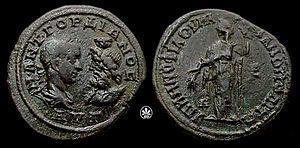
Marcianopolis est une colonie romaine fondée en 106 par l'empereur Trajan et dédiée à sa sœur Ulpia Marciana.
Sarapis ou Sérapis est une divinité gréco-égyptienne syncrétique introduite à l'époque hellénistique par Ptolémée Iᵉʳ, premier souverain de la dynastie lagide, afin de se faire accepter par le monde égyptien. Sarapis rassemble des traits d'Hadès, du dieu-taureau Apis et d'Osiris. Aux côtés d'Isis, il devient au IIᵉ siècle de notre ère, l'une des divinités les plus vénérées du panthéon égyptien. Son culte s'étend alors à l'ensemble du bassin méditerranéen.